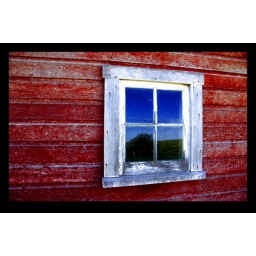
reflection in the barn window